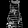
Label: Dress